Fanny Brice

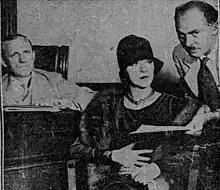
Judge Otto Kerner Sr. (left) of the Circuit Court of Cook County granting Brice (center) a divorce decree in September 1927 (Brice's attorney, Benjamin H. Ehrlich, is in the far-right of the photograph)

Her second husband was professional gambler and con man Nicky Arnstein. Brice and Arnstein lived together for three years before he was convicted of a wiretapping swindle in 1915. Brice visited Arnstein in prison every week during the 14 months he served in Sing Sing, pawned her jewelry to pay for appeals and eventually secured him a pardon. They were married in 1918, one week after Arnstein obtained a divorce from his first wife. In 1920, Arnstein was charged with conspiracy to sell $5 million of stolen Wall Street bonds. Brice insisted on his innocence and funded his legal defense at great expense and the case went to the Supreme Court while Arnstein remained free on bail. Eventually Arnstein was sentenced to two years in the federal penitentiary at Leavenworth. Arnstein was released December 22, 1925 with 72 days time off for good behavior and joined Brice in Chicago where she was performing. Brice divorced him in Chicago on September 14, 1927 on grounds of infidelity and loss of affection. They had two children: Frances (1919–1992), who married film producer Ray Stark, and William (1921–2008), who became an artist using his mother's surname. Ray Stark later went on to produce the stage musical and film "Funny Girl" loosely based on the life of Fanny. Stark also produced a follow-up film "Funny Lady".